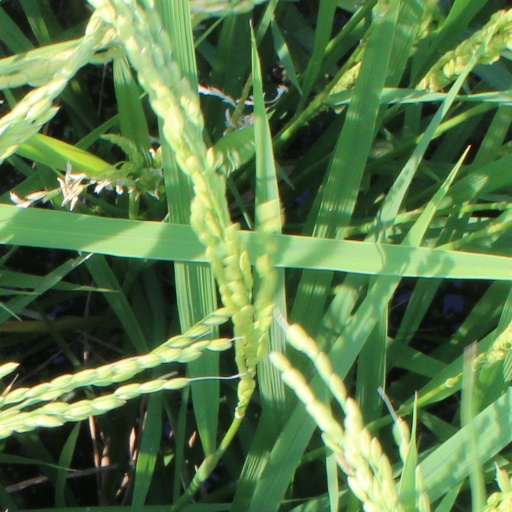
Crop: rice